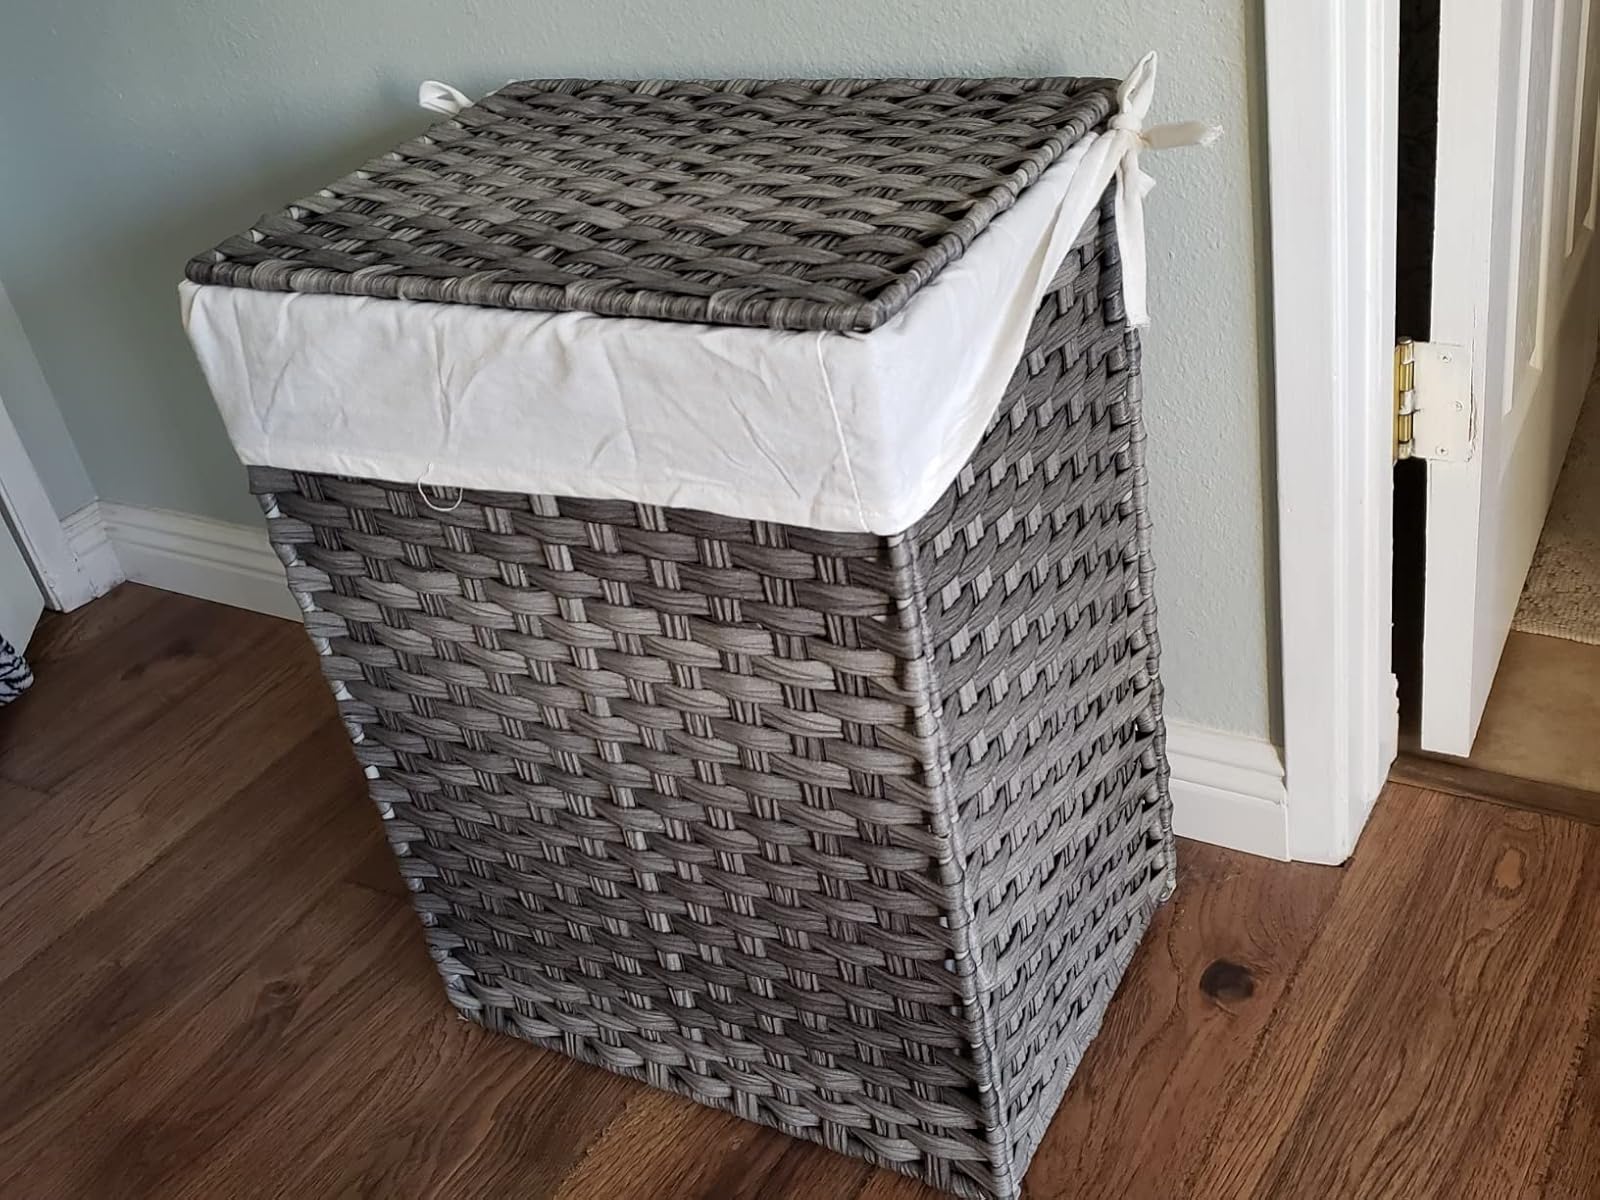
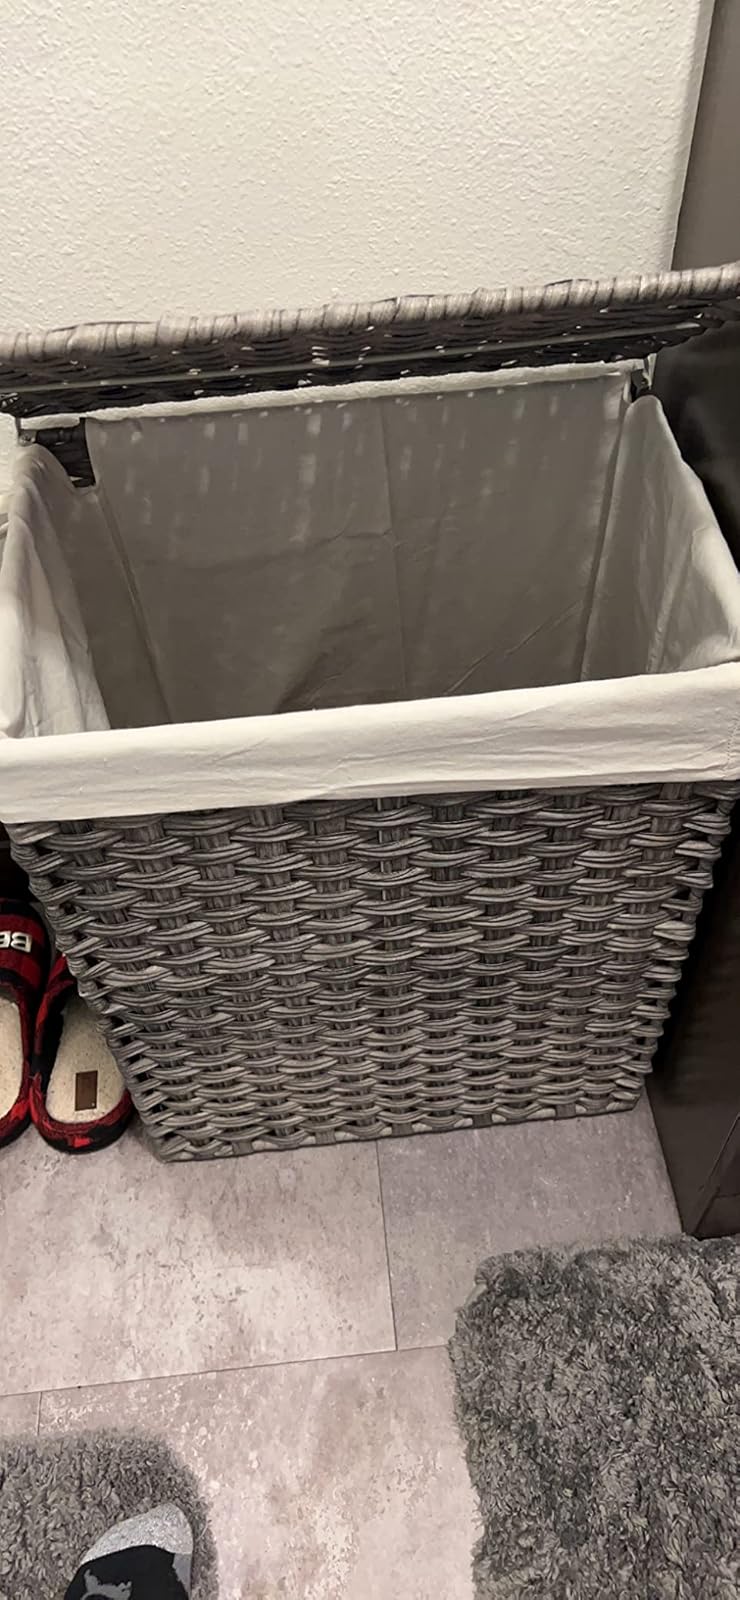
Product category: items_hamper
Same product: yes